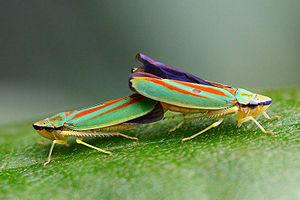
La cicadelle du rhododendron est une espèce d'insectes hémiptères. Elle est apparue en Grande-Bretagne dans les années 1930, puis en Europe continentale dans les années 1970, en commençant par la Suisse. En 2004, la présence de l'espèce a été enregistrée à Prague et en 2006 au Danemark. L'expansion de l'espèce serait liée au réchauffement du climat et au transport de plants de rhododendrons.